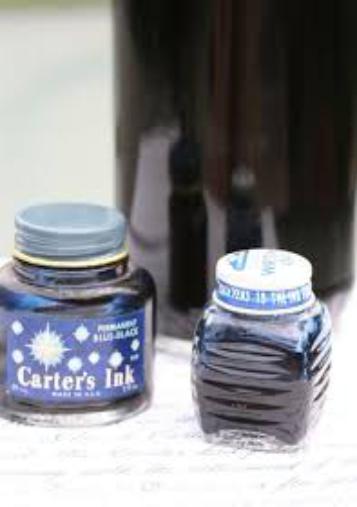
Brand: Carter's Ink
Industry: Necessities